King vulture

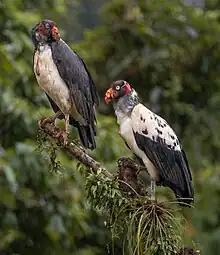
Juvenile and adult in Costa Rica

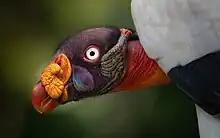
Side view of head, showing the king vulture's distinctive colorful head and beak

Excluding the two species of condors, the king vulture is the largest of the New World vultures. Its overall length ranges from and its wingspan is . Its weight ranges from . An imposing bird, the adult king vulture has predominantly white plumage, which has a slight rose-yellow tinge to it. In stark contrast, the wing coverts, flight feathers, and tail are dark grey to black, as is the prominent thick neck ruff. The head and neck are devoid of feathers, the skin shades of red and purple on the head, vivid orange on the neck, and yellow on the throat. On the head, the skin is wrinkled and folded, and there is a highly noticeable irregular golden crest attached to the cere above its orange and black bill; this caruncle does not fully form until the bird's fourth year.